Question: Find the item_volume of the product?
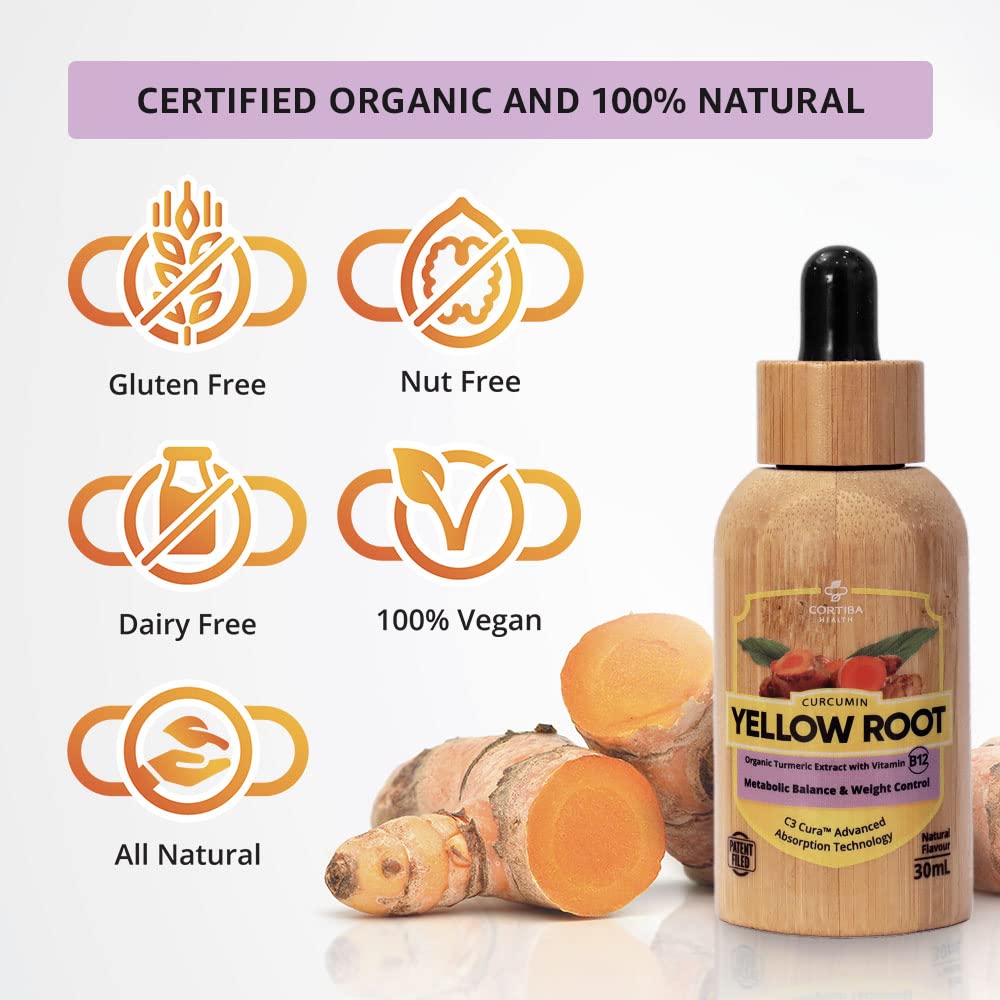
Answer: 30.0 millilitre